CQUniversity Australia

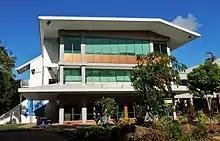
Building 34 at the Rockhampton North campus

Two campuses operate in the Rockhampton region: Rockhampton, City (formerly CQ TAFE) and Rockhampton, North. The Rockhampton City campus is centrally located and offers a wide range of study options from certificates and diplomas to undergraduate programs. It also offers short courses in a range of areas including business, hospitality and beauty. Key facilities include Wilby's Training Restaurant, Hair Essence Hair Salon, Engineering Technology Centre, Trade training workshops and an Adult Learning Centre. The Rockhampton North campus is the university's headquarters. The campus has facilities including an Engineering Precinct, Health Clinic, Student Residence, food court and Sports Centre.